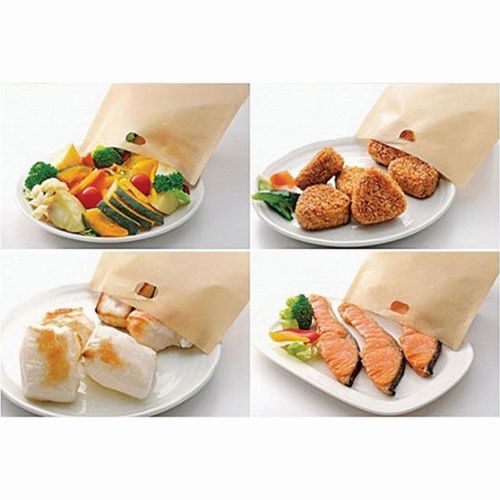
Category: toaster